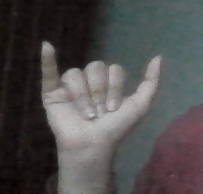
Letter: ya